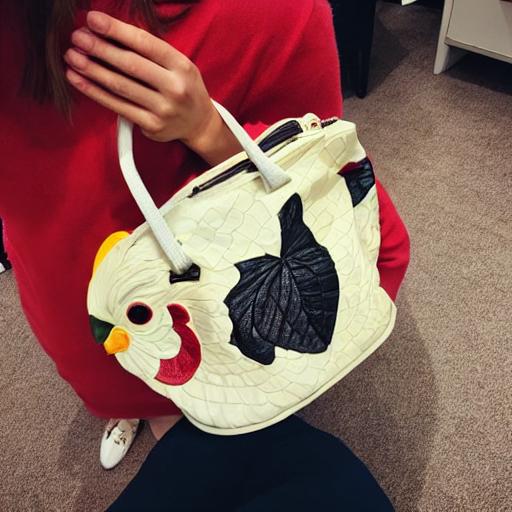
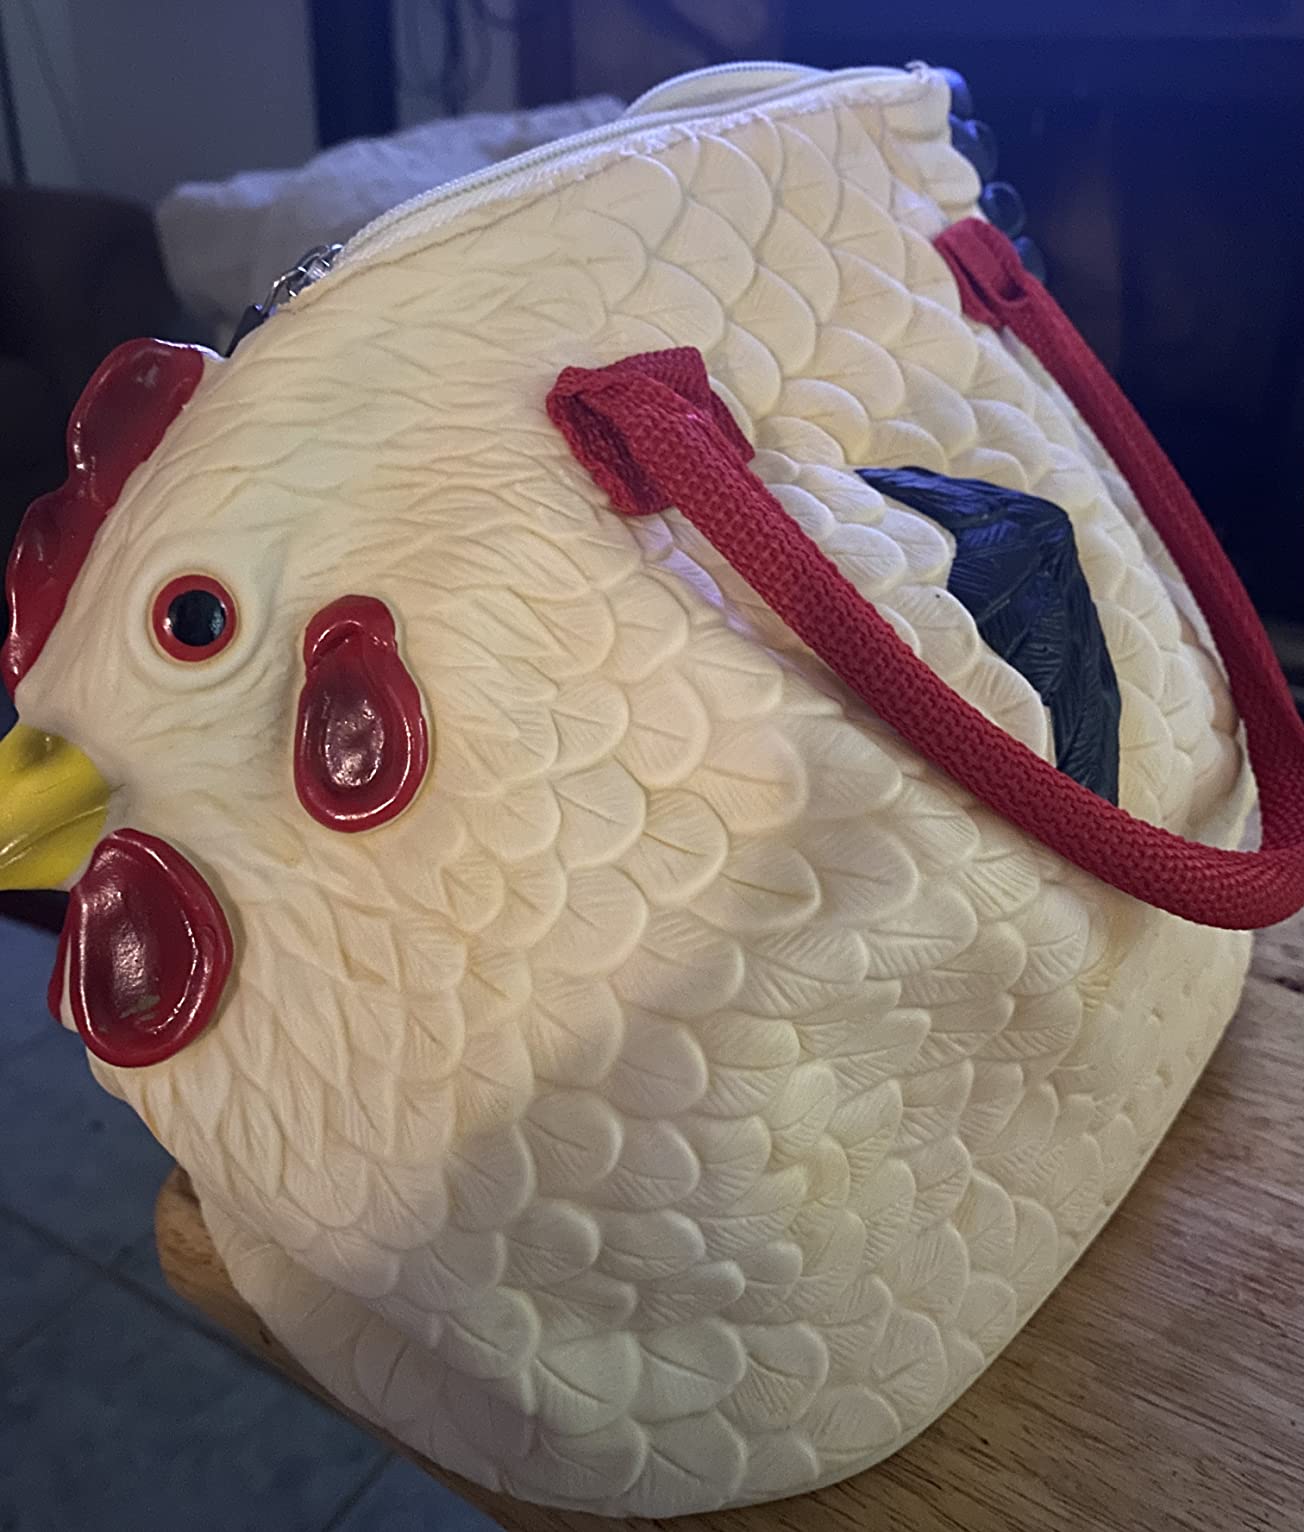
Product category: accessories_handbag
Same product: no